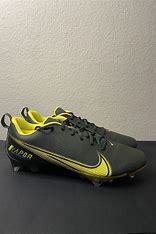
Brand: Nike
Model: Vapor Edge Pro 360